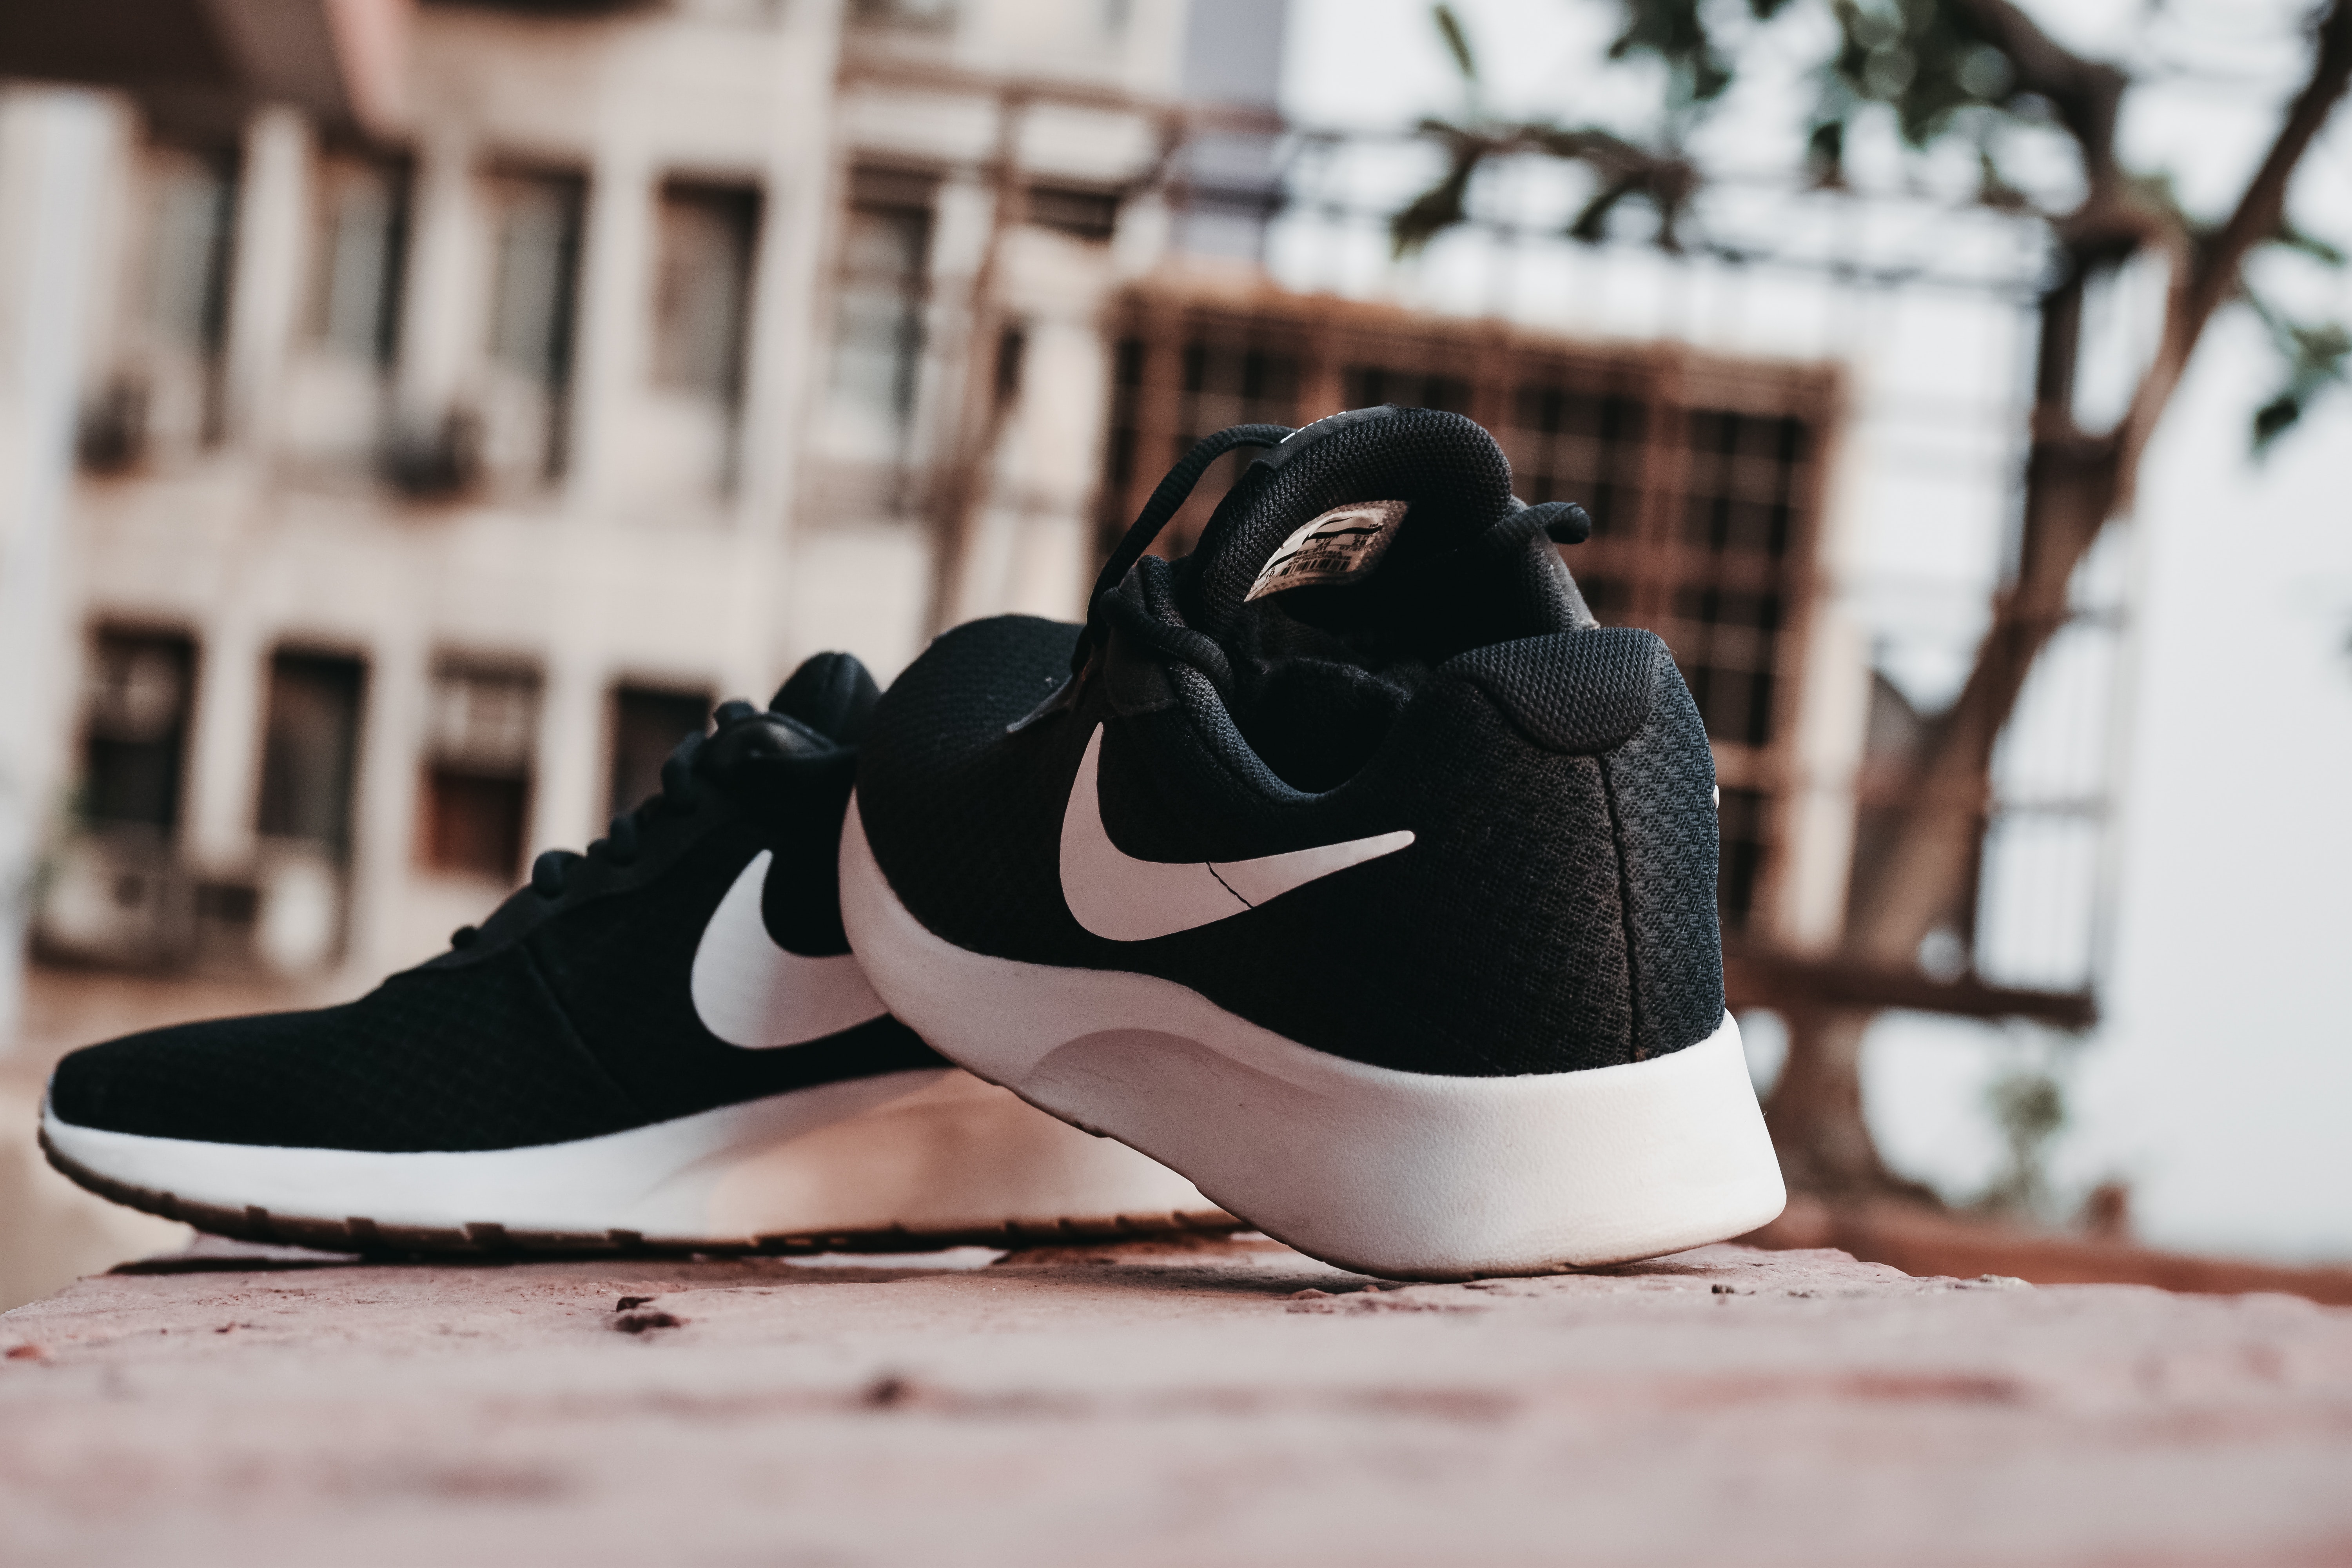
shoe, footwear, white, black, sneakers, walking shoe, sportswear, skate shoe, athletic shoe, outdoor shoe, nike free, basketball shoe, black and white